School uniforms by country

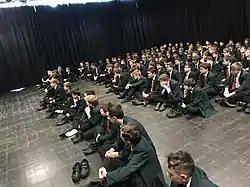
English boys in modern school uniform with school shoes removed

Uniforms are compulsory for all students with very few variations from the standard model throughout the public and private school systems, including colleges and universities.